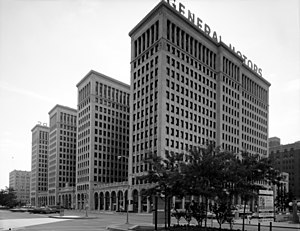
Cadillac Place / Arkitektur
Cadillac Place
Cadillac Place, tidligere General Motors Building, er et højt kontorkompleks i New Center-området i Detroit, Michigan, bygget mellem 1919 og 1923 i stål, kalksten, granit og marmor. Bygningen huser flere af delstatens Michigans myndigheder gennem en 20-årig lejeaftale, som blev indgået i 1998. Ved aftalens udløb har delstaten mulighed for at overtage bygningen for 1 dollar. Renoveringen i 2002 forud for indflytningen af delstatens kontorer var en af de største renoveringsprojekter i USA, og herefter blev bygningens navn ændret til Cadillac Place efter Detroits grundlægger, franskmanden Antoine Laumet de La Mothe, sieur de Cadillac. Cadillac Place er i dag arbejdsplads for mere end 2.000 ansatte i delstatens administration. Bygningens tidligere direktionskontor er i dag Michigans guvernørs kontor i Detroit, ligesom Michigans højesteret har flere afdelinger i bygningen.